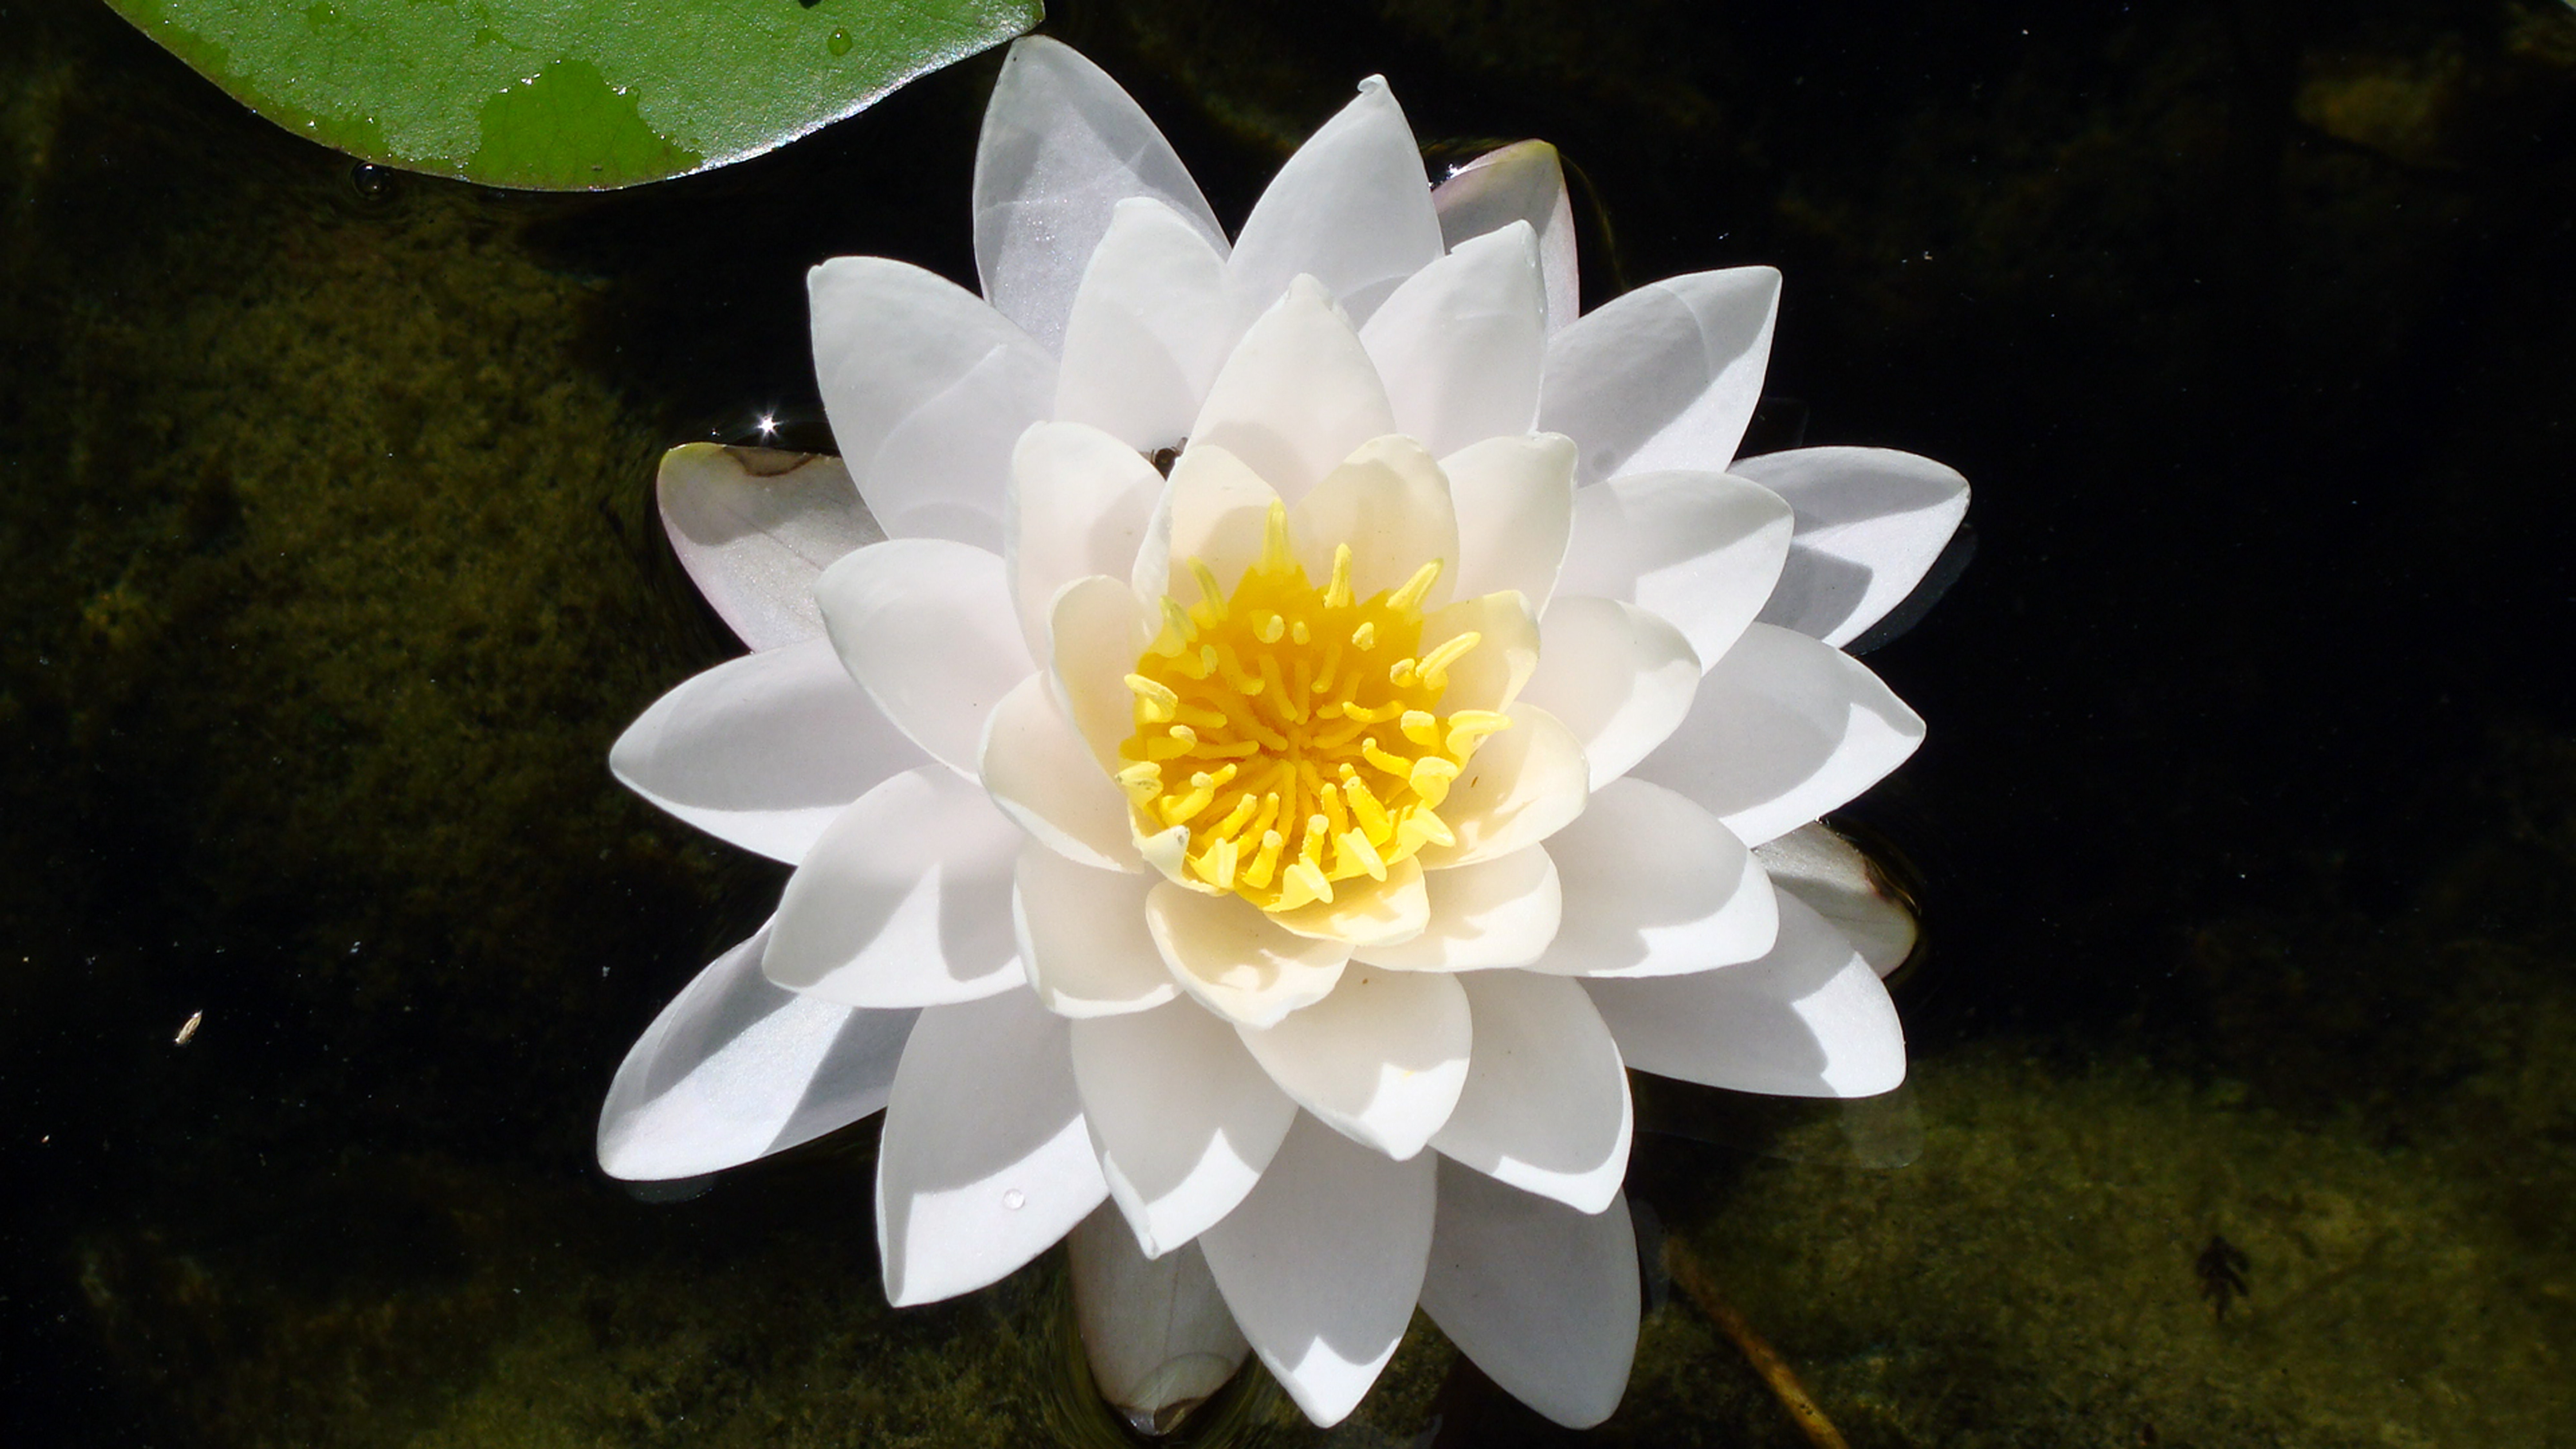
water, nature, blossom, plant, white, flower, petal, bloom, summer, pond, spring, natural, fresh, botany, blooming, floating, garden, sacred lotus, aquatic plant, flora, botanical, water lily, sunny, lotus, lily, waterlily, macro photography, flowering plant, daisy family, land plant, lotus family, proteales, hedgehog cactus